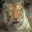
Label: tiger